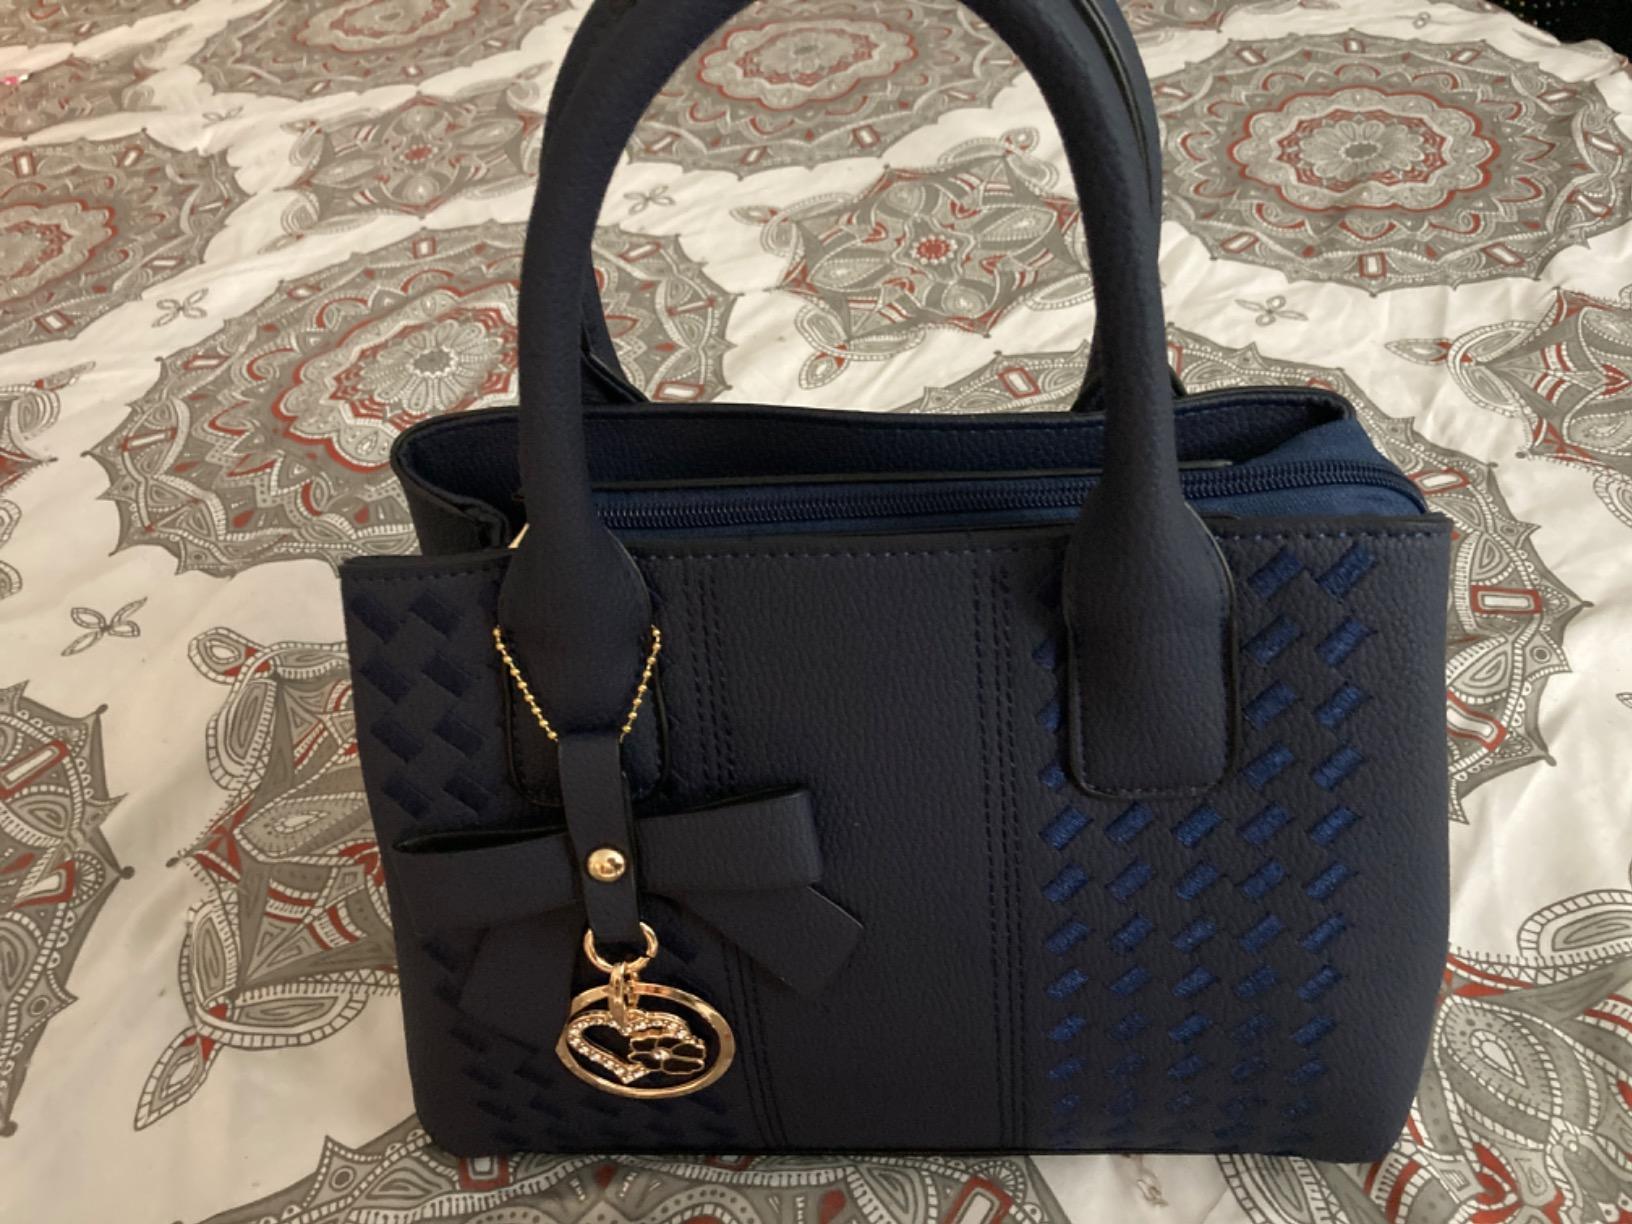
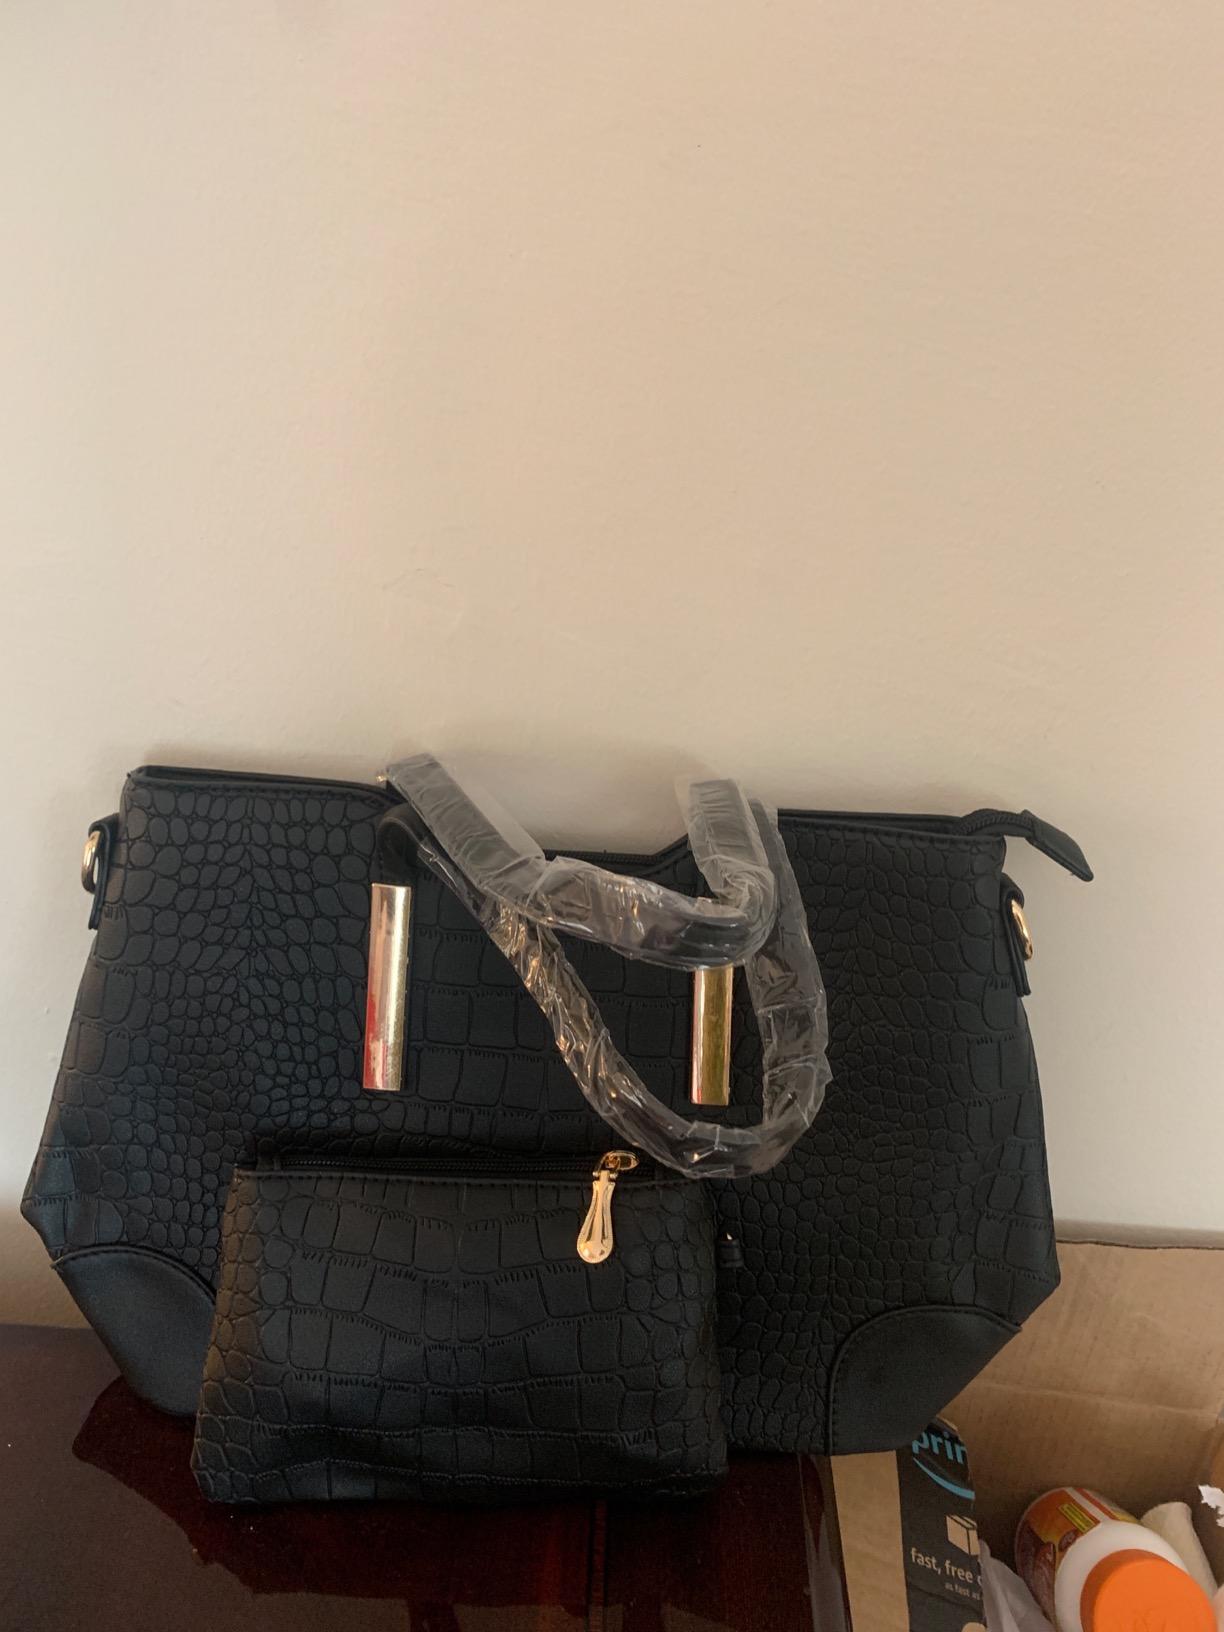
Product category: accessories_handbag
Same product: no